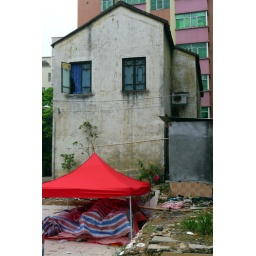
1st time I've seen wooden window frames in this part of China.